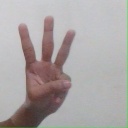
अक्षर: व